William Blacklock House

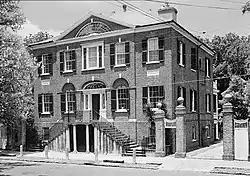
William Blacklock House

The William Blacklock House is a historic house at 18 Bull Street in Charleston, South Carolina. A National Historic Landmark, this brick house, built in 1800 for a wealthy merchant, is one of the nation's finest examples of Adamesque architecture. It is now owned by the College of Charleston, housing its Office of the foundation.